Lawrence Dudley Bailey

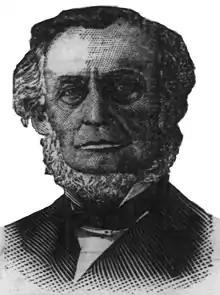
Lawrence Dudley Bailey

Lawrence Dudley Bailey (August 26, 1819 – October 15, 1891) was an American abolitionist who served as justice of the Kansas Supreme Court from February 9, 1861 to January 11, 1869.